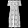
Label: Dress